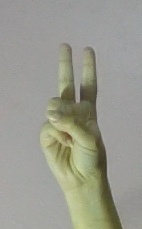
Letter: taa